History of Yunnan

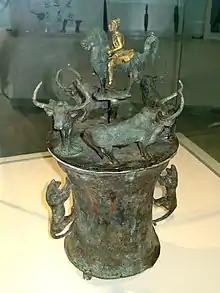
Bronze cowrie container, Western Han dynasty (202 BC – 9 AD), Yunnan Provincial Museum, Kunming; cowrie shells were used as an early form of money in this region of China and were kept in elaborately decorated bronze containers such as this one, surmounted by a freestanding gilded horseman who is encircled by four oxen, that are approached in turn by two tigers climbing up on opposite sides of the container.

This article describes the history of Yunnan (Yunnan–Guizhou Plateau), currently a province of the People's Republic of China.